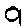
Label: 9